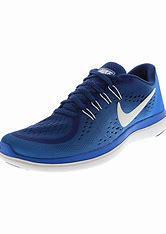
Brand: Nike
Model: Flex Runner 2